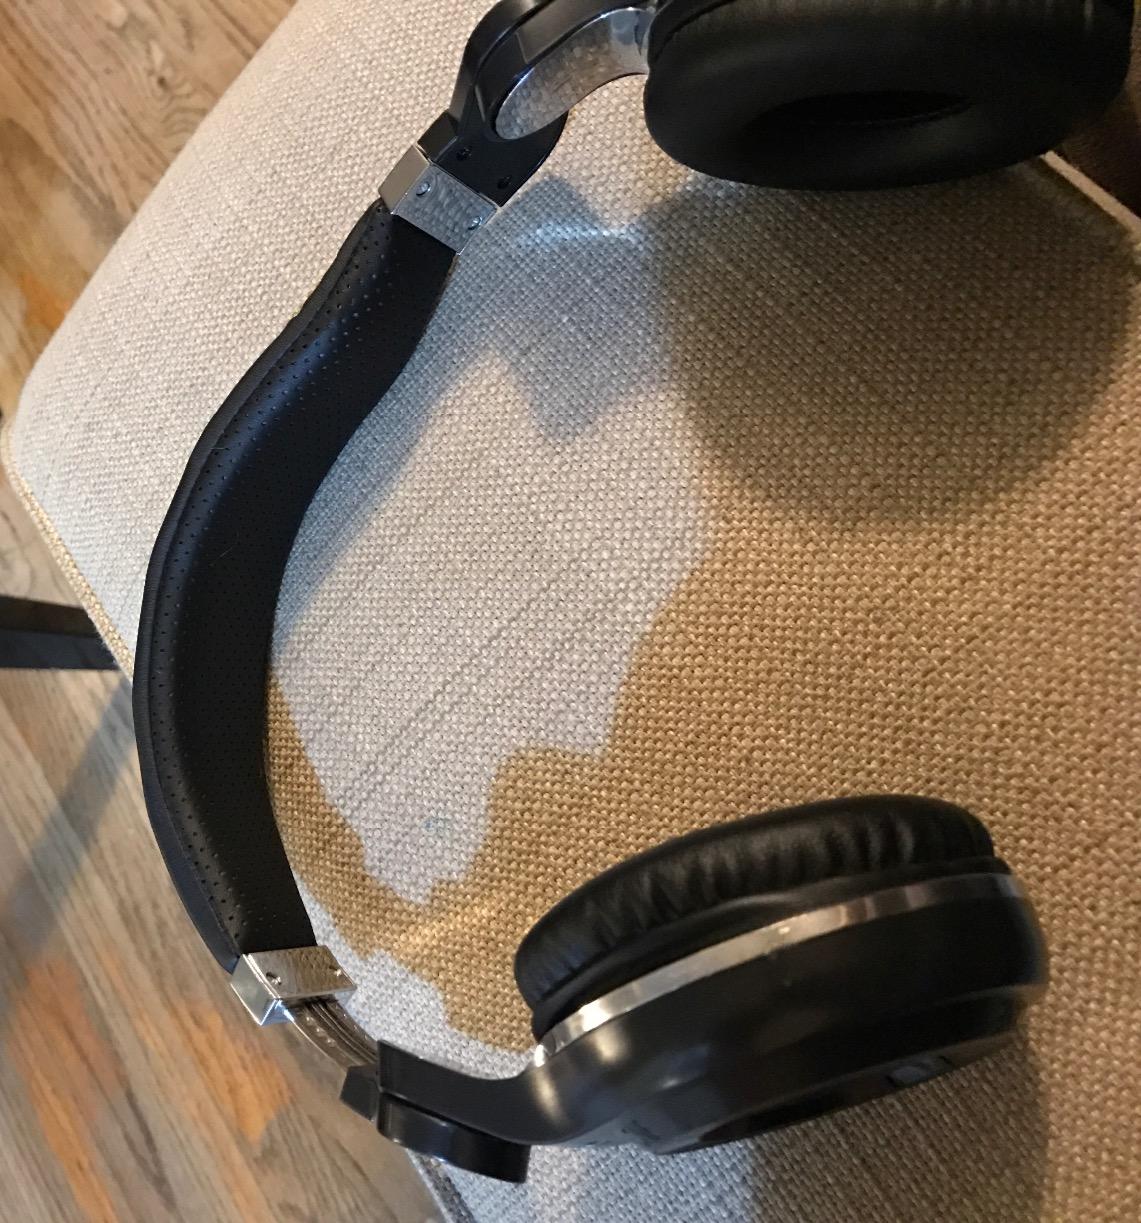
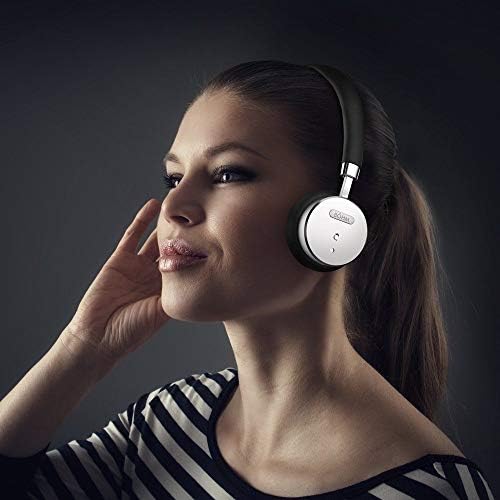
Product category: headphones
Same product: no